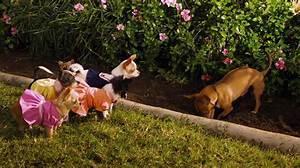
dog